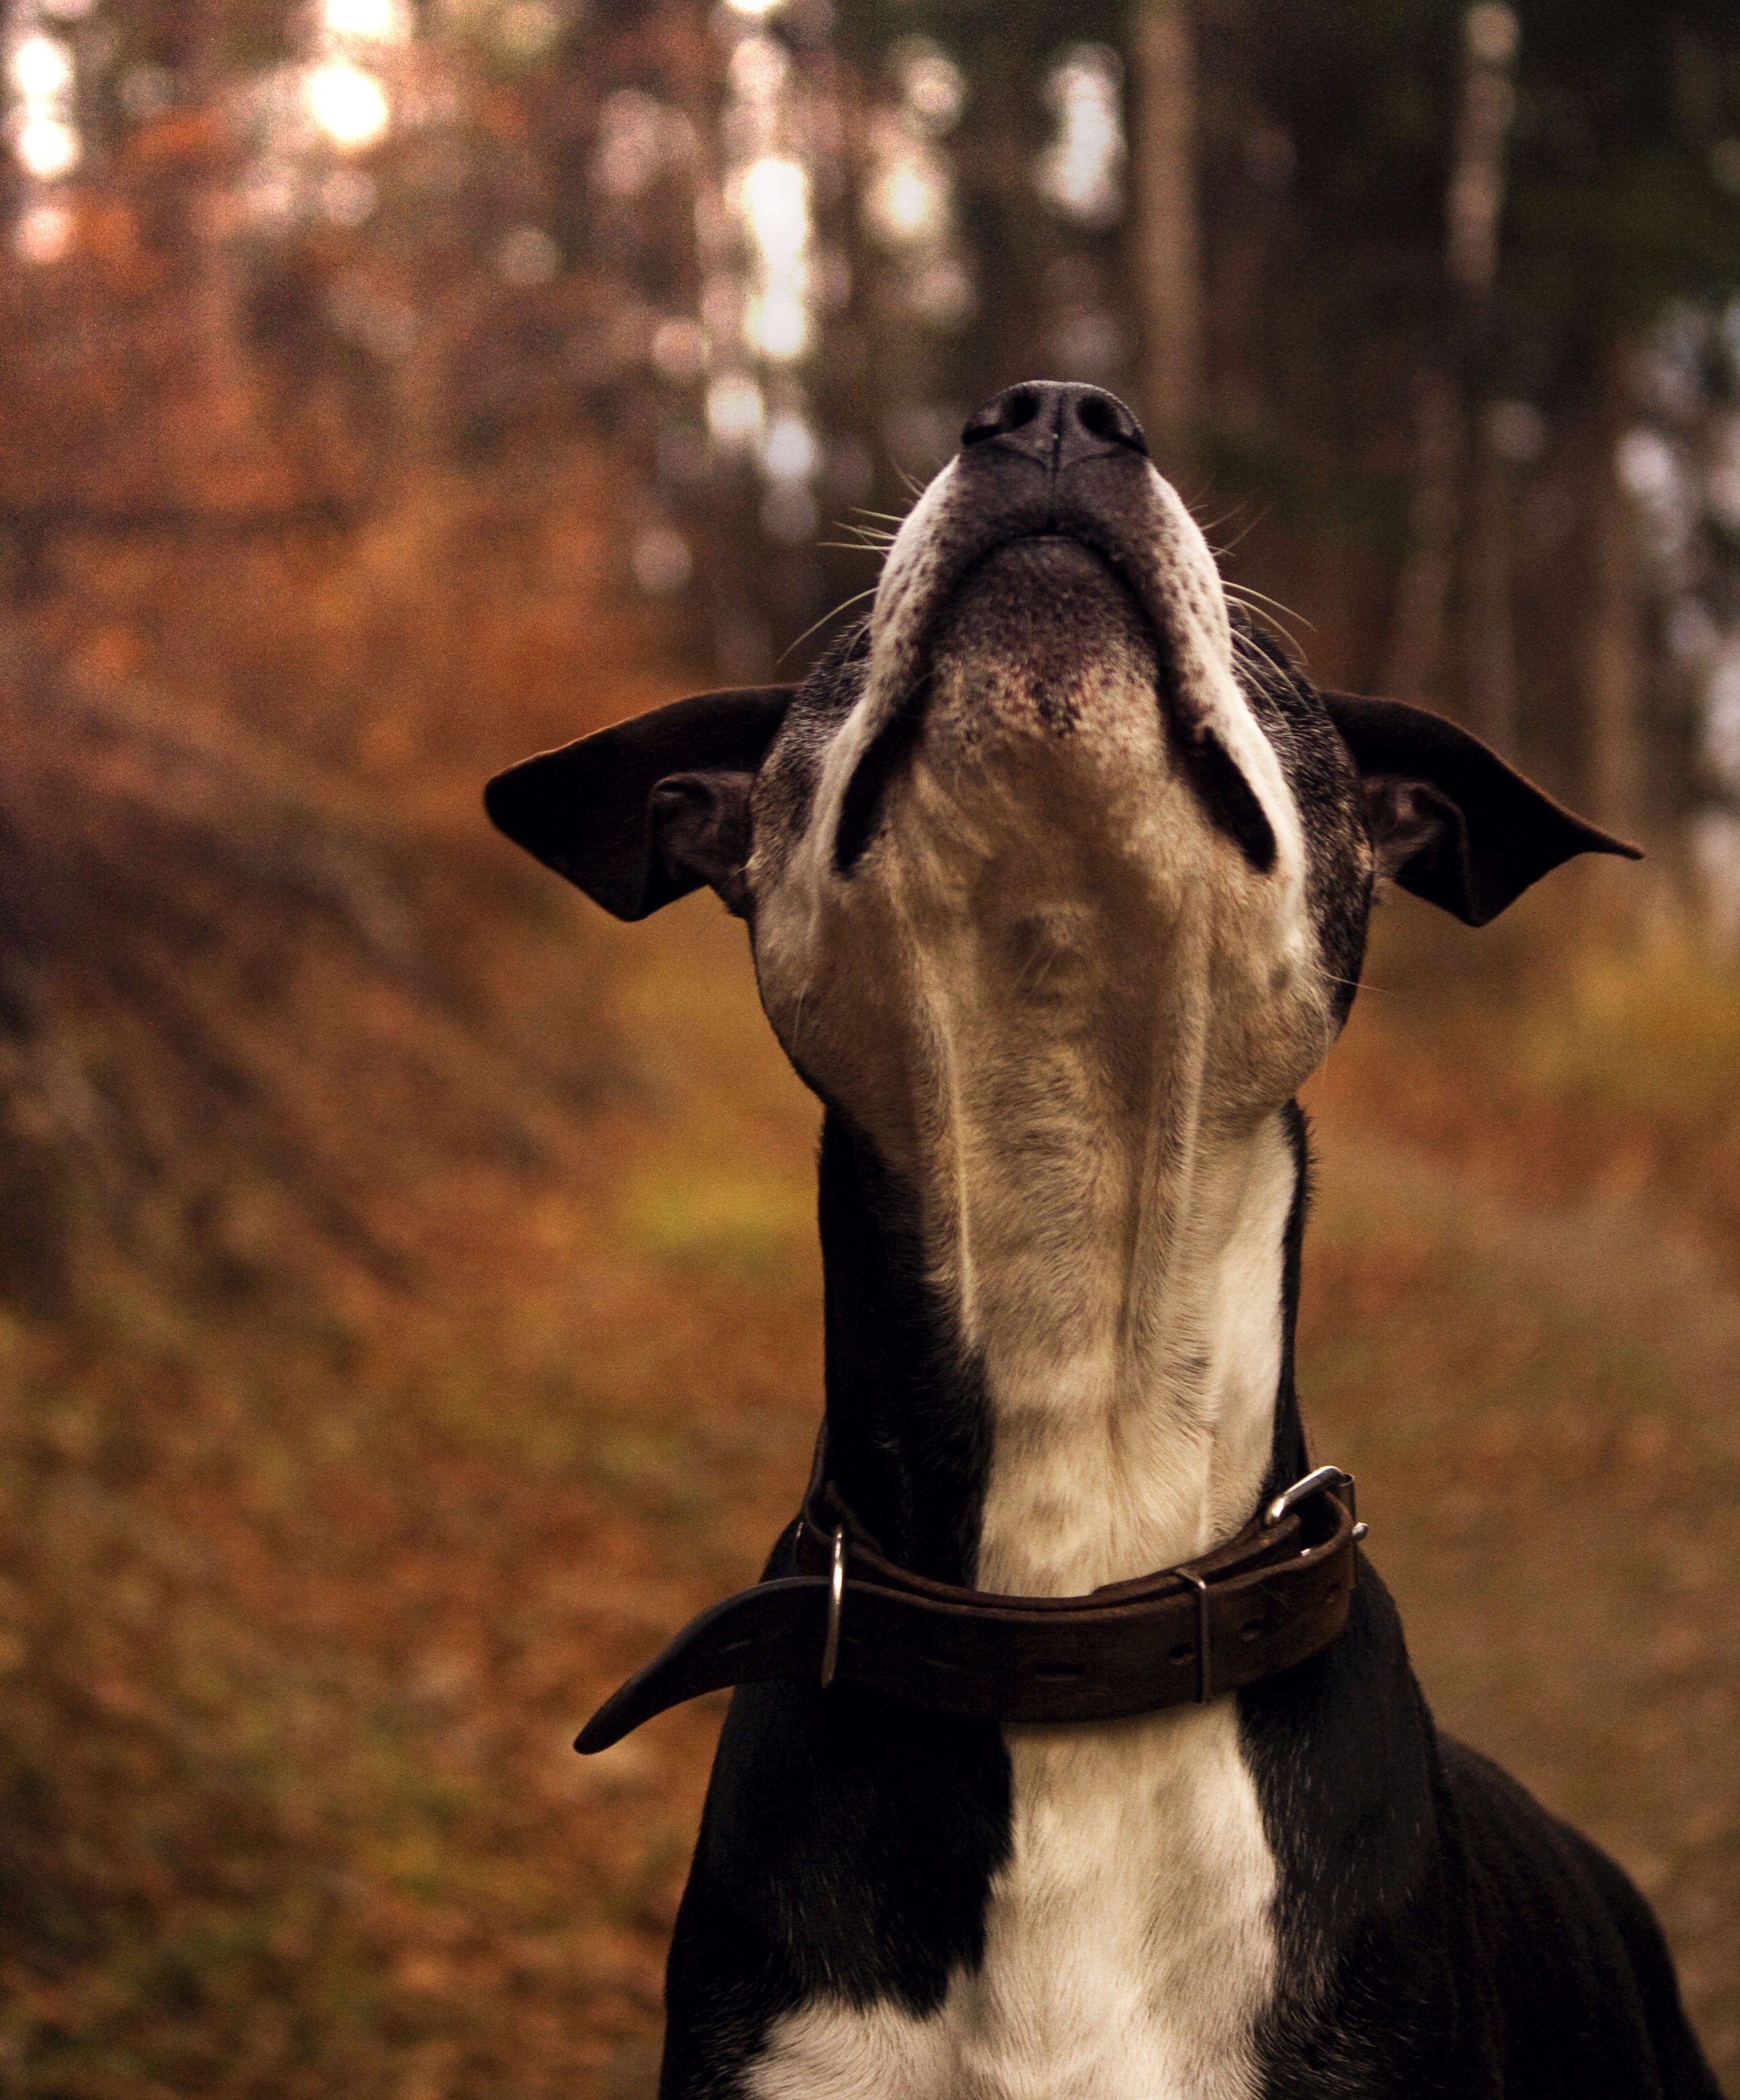
nature, dog, animal, pet, mammal, hound, vertebrate, dog like mammal, staford